List of The Brady Bunch characters

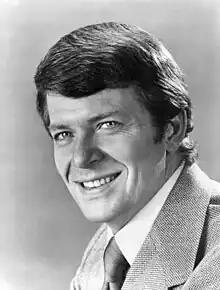
Mike, as portrayed in the original series by Robert Reed

Michael Paul "Mike" Brady (bottom center in picture above), portrayed by Robert Reed in the TV show and Gary Cole in films, is the male head of the Brady household. In episode #4 of "The Bradys", "Hat in the Ring", when Mike is sworn in as City Councilman, his full name is given as "Michael Thomas Brady". Mike, a widowed architect, brought three sons to his marriage with Carol Martin and became the stepfather to her three daughters. He was named "Father of the Year" by a local newspaper after his stepdaughter Marcia submitted an essay in his honor. The character's parents were sometimes mentioned but never seen (unless depicted without identification at the wedding in the pilot), but his paternal grandfather, Judge Hank Brady (Robert Reed in a dual role), appears in one episode.